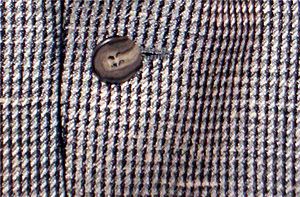
Houndstooth / Historie
Sportsjakke til herre med houndstoothmønster af det franske firma Lanvin.
Houndstooth er et to-tonet tekstilmønster af brudte tern eller abstrakte fire-takkede figurer, oftest i sort og hvid. Klassisk houndstoothmønster er et eksempel tessellation.